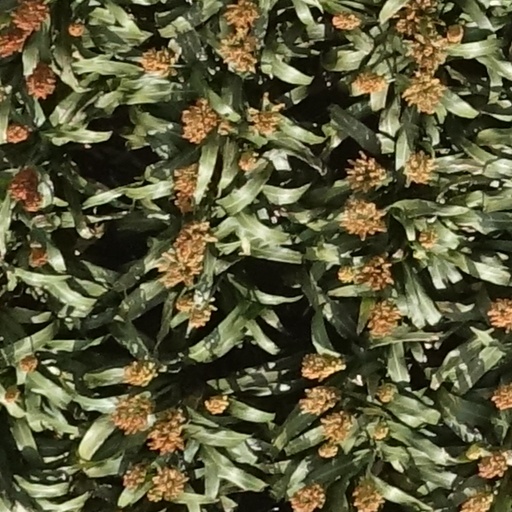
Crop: sorghum